2015 Stadium Super Trucks

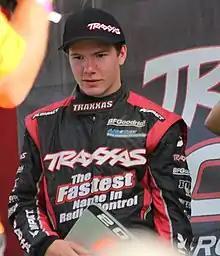
Sheldon Creed, the series champion.

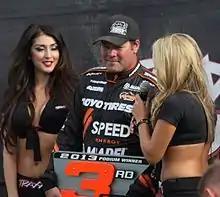
Robby Gordon, the championship runner-up.

The 2015 Stadium Super Trucks, officially the Speed Energy Formula Off-Road presented by Traxxas championship, were the third season of the Stadium Super Trucks. Sheldon Creed won the championship.